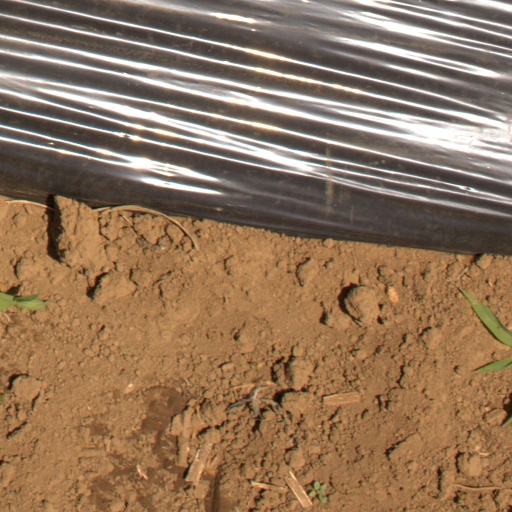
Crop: Jerusalem artichoke